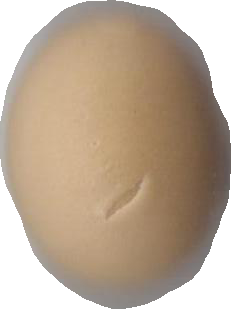
Variety: Dega